Prinsesse Charlotte Amalie (1781 DAC ship)

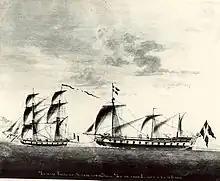
"Prinsesse Charlotte Amalie" with broken masts in 1797.

"Prinsesse Charlotte Amalie" was captained by Mouritz With (1746-1810) on her second expedition to Canton. With's wife Marie Caroline Fengera daughter of the businessman Peter Fengerhad died just 19 years old in 1780.